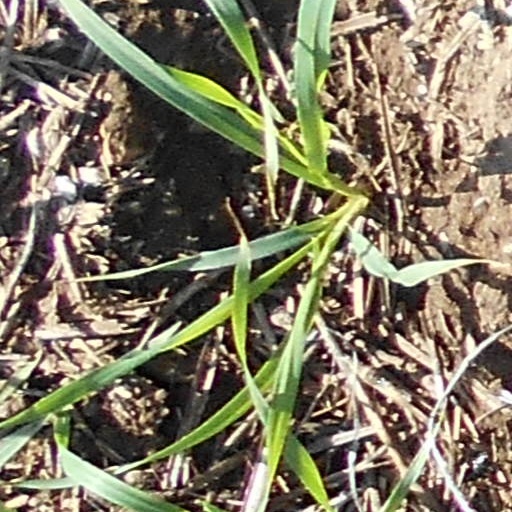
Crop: wheat